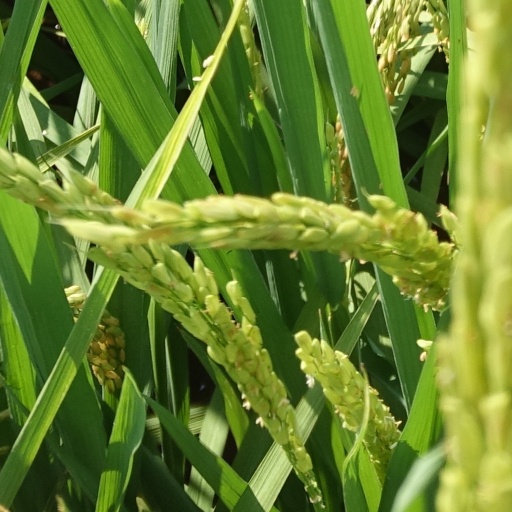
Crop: rice